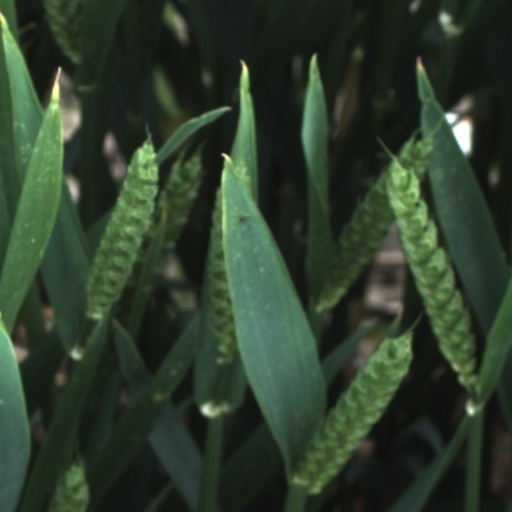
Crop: wheat